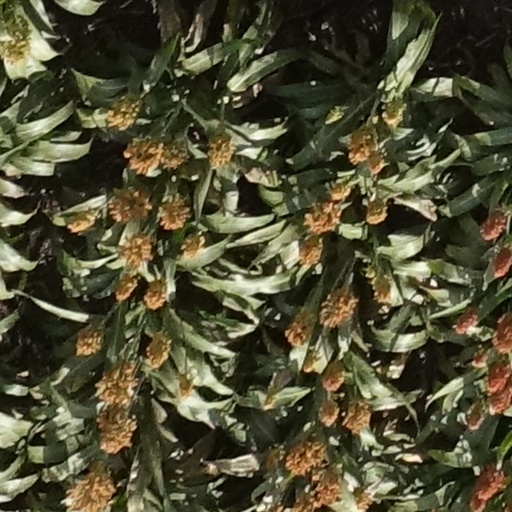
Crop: sorghum